Brockmire

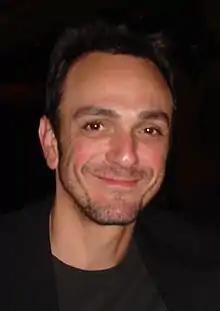
Hank Azaria

In 2010, Azaria debuted the character of Jim Brockmire in the third episode of the Funny or Die web-series "Gamechangers", entitled "A Legend in the Booth". Brockmire is a baseball play-by-play announcer who is fired after a profanity-filled breakdown while live on air after discovering his wife was having an affair. Azaria based the character's voice and broadcasting style on Bob Murphy and Phil Rizzuto and his sport coats on that of Lindsey Nelson.